Carl Arnold (composer)

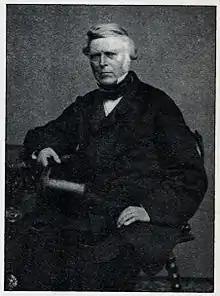

Carl Arnold (full name Friedrich Carl Gottfried Arnold; 6 May 1794 – 11 November 1873) was a German pianist, composer, conductor, teacher and organist. From 1848 he lived in Christiania (now Oslo) in Norway, and was important in the musical life of the city.